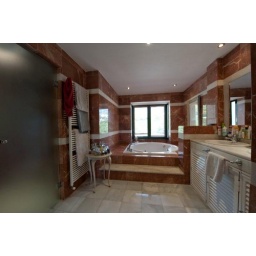
Large 4 bedroom house in Nagueles overlooking Marbella with sea views